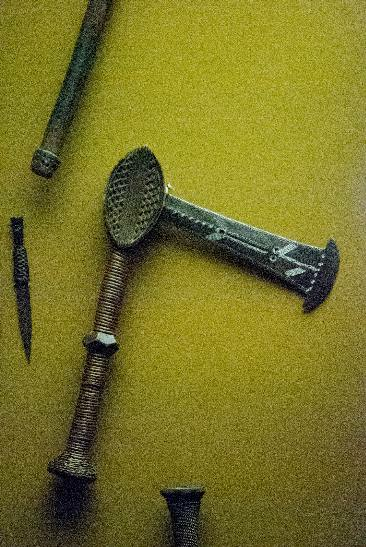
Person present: No